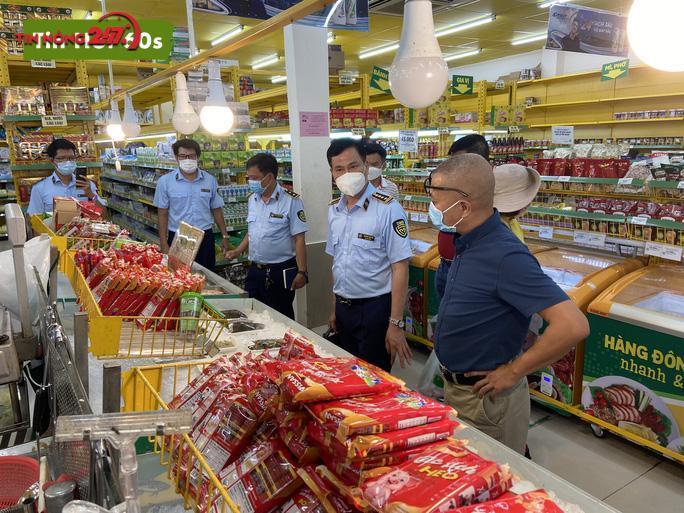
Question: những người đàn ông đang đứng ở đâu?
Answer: trong siêu thị